Russo-Turkish War (1877–1878)

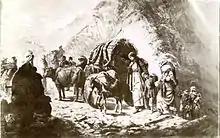
Emigration of Armenians into Georgia during the Russo-Turkish war

At this point, Serbia, having finally secured monetary aid from Russia, declared war on the Ottoman Empire again. This time there were far fewer Russian officers in the Serbian army but this was more than offset by the experience gained from the 1876–77 war. Under nominal command of Prince Milan Obrenović (effective command was in hands of general Kosta Protić, the army chief of staff), the Serbian Army went on offensive in what is now eastern south Serbia. A planned offensive into the Ottoman Sanjak of Novi Pazar was called off due to strong diplomatic pressure from Austria-Hungary, which wanted to prevent Serbia and Montenegro from coming into contact, and which had designs to spread Austria-Hungary's influence through the area. The Ottomans, outnumbered unlike two years before, mostly confined themselves to passive defence of fortified positions. By the end of hostilities the Serbs had captured Ak-Palanka (today Bela Palanka), Pirot, Niš and Vranje.